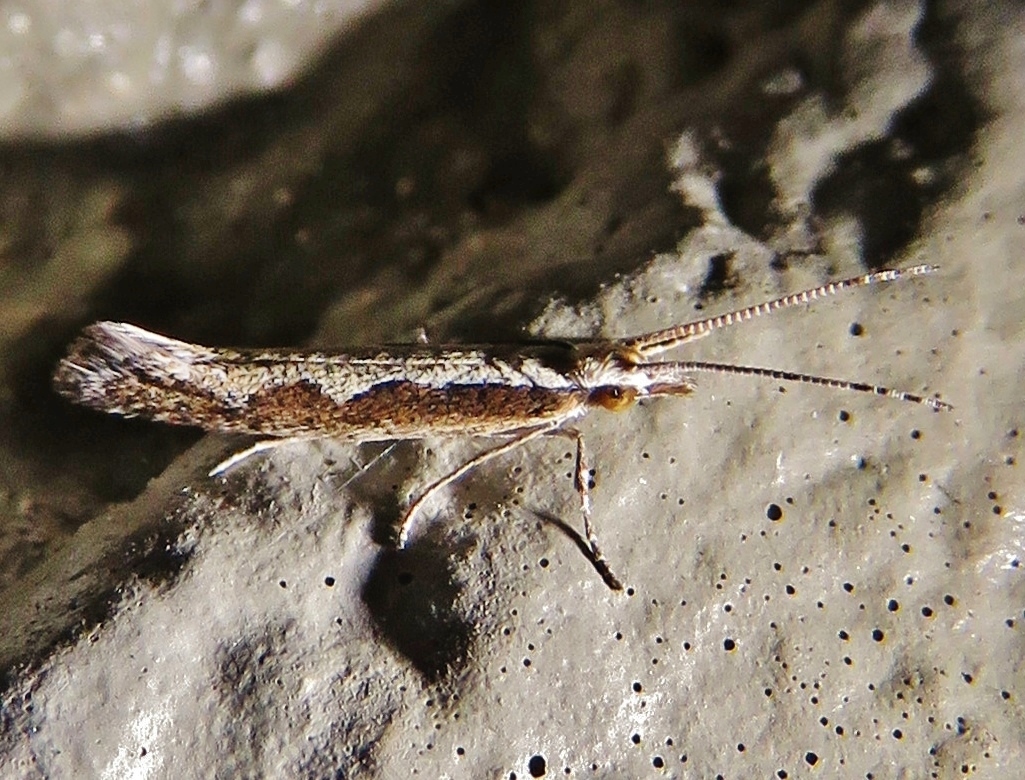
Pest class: diamondback_moth